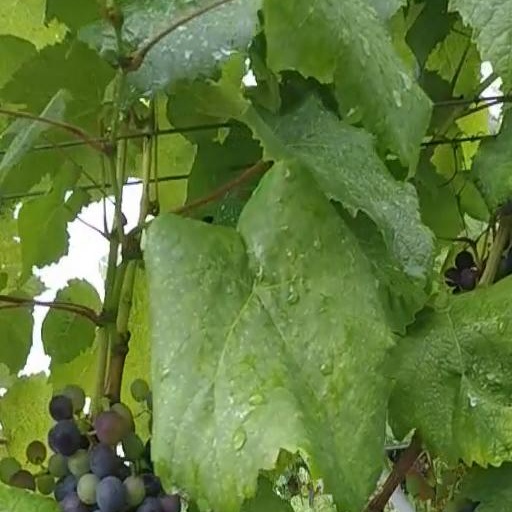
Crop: grape